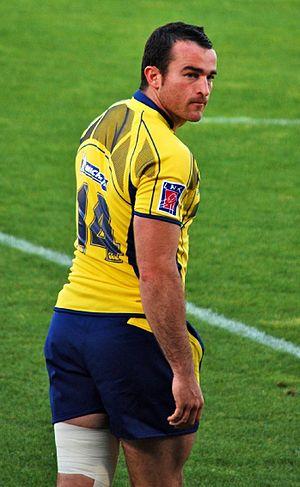
Benoit Baby, né le 7 septembre 1983 à Lavelanet, est un joueur français de rugby à XV.